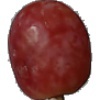
Label: Grape Pink 1